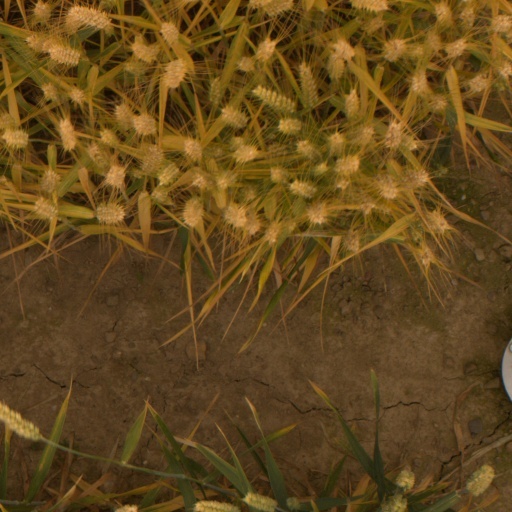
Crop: wheat